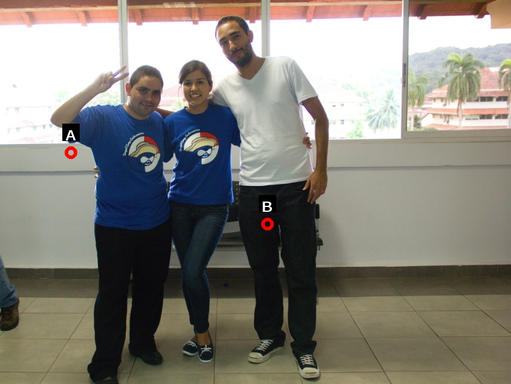
Question: Two points are circled on the image, labeled by A and B beside each circle. Which point is closer to the camera?
Select from the following choices.
(A) A is closer
(B) B is closer
Answer: B